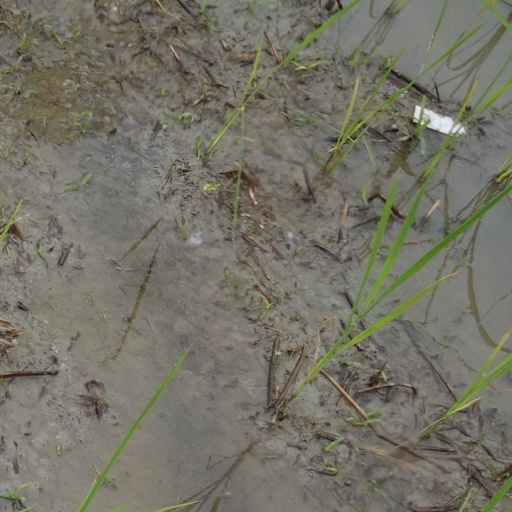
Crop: rice